Thales of Miletus

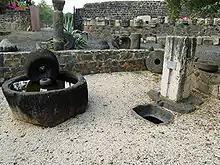
An olive mill and an olive press dating from Roman times in Capernaum, Israel.

The story is told in Diogenes Laërtius, Pliny the Elder, and Plutarch, sourced from Hieronymus of Rhodes, that when Thales visited Egypt, he measured the height of the pyramids by their shadows at the moment when his own shadow was equal to his height. According to Plutarch, it pleased the pharoah Amasis. More practically, Thales was said to have the ability to measure the distances of ships at sea.